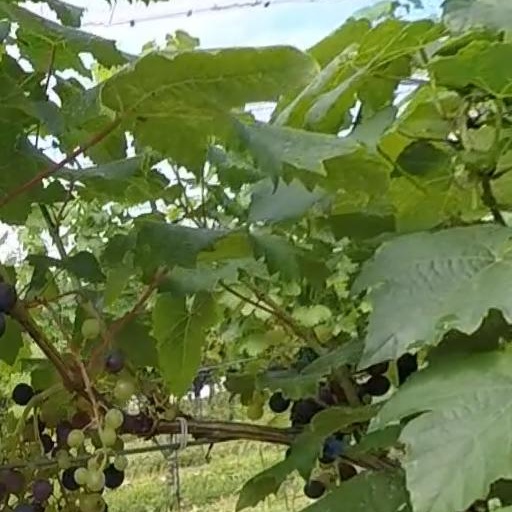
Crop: grape